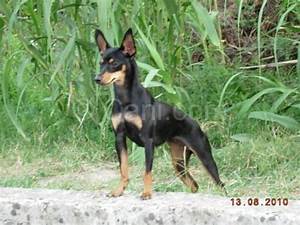
Label: cane